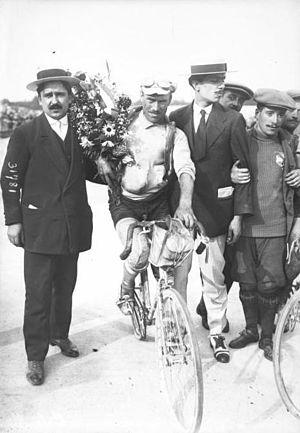
Camillo Bertarelli est un ancien coureur cycliste italien.